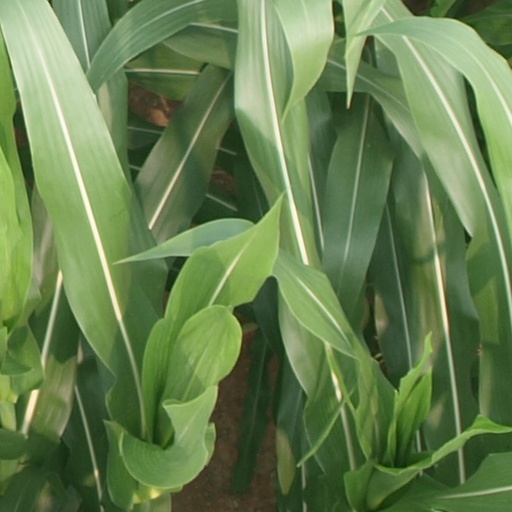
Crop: maize; corn